359th Infantry Regiment (United States)

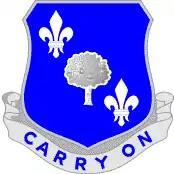
Distinctive Unit Insignia of the 359th Infantry Regiment

The 359th Infantry Regiment is a unit of the United States Army. It was active in Europe as part of the 90th Infantry Division during World War I and World War II, and components of the regiment were later part of the United States Army Reserve.